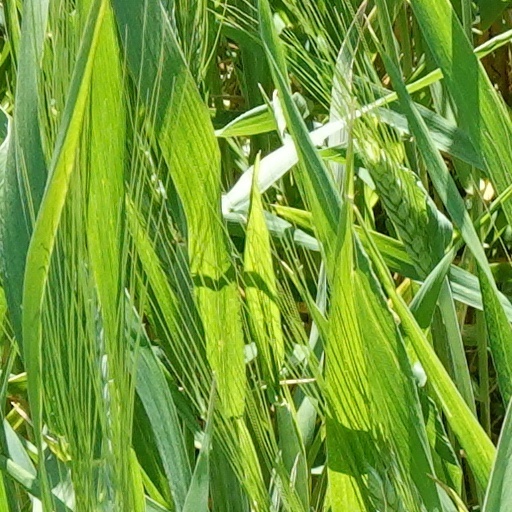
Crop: wheat